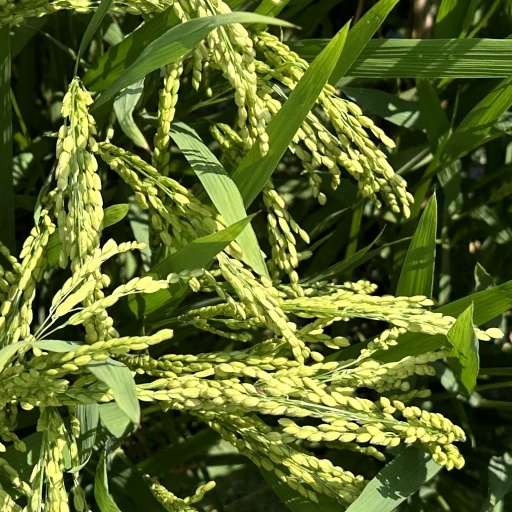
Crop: rice